Resident registration in Russia

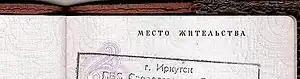
Text in Russian: "place of residence: Irkutsk". Almost every citizen has such a stamp in their internal Russian passport about "registration at the place of residence" (sometimes still called "propiska").

Registration in the Russian Federation is the system that records the residence and internal migration of Russian citizens. The present system was introduced on October 1, 1993, and replaced the prior repressive mandatory Soviet system of "propiska". The word "propiska" is still widely used colloquially to refer to the registration program.